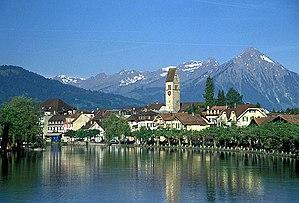
Cette liste présente les biens culturels d'importance nationale dans le canton de Berne. Cette liste correspond à l'édition 2009 de l'Inventaire Suisse des biens culturels d'importance nationale pour le canton de Berne. Il est trié par commune et inclus : 345 bâtiments séparés, 43 collections et 30 sites archéologiques et 4 cas particuliers.